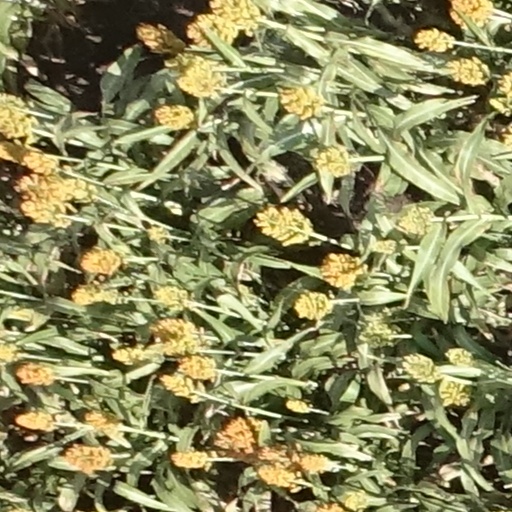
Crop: sorghum